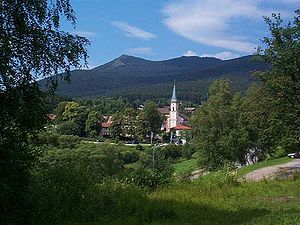
Naturparker i Tyskland / Naturparker
Naturparker i Tyskland er en liste over de 104 naturparker der er er oprettet i henhold til § 27 i Bundesnaturschutzgesetz. De omfatter omkring 25% af Tysklands areal.